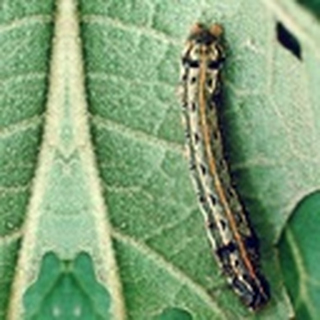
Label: cotton_army_worm